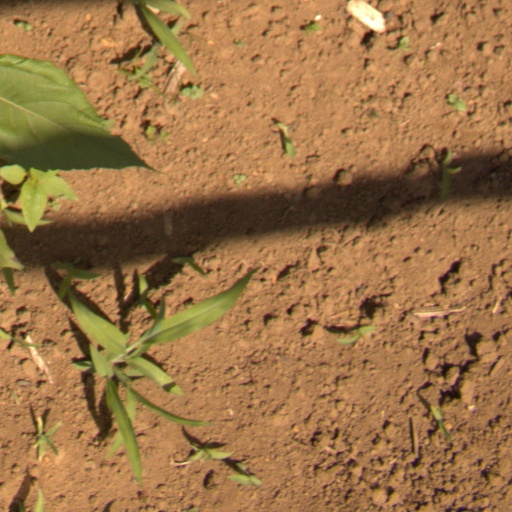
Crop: Jerusalem artichoke